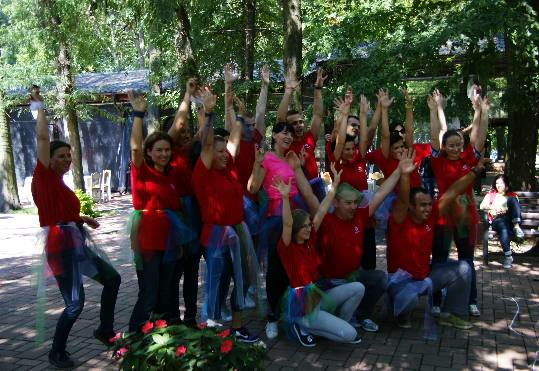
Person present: Yes